History of Czechoslovakia

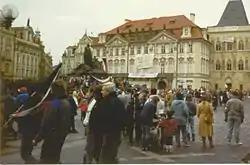
A gathering in Old Town in November 1989 during Velvet Revolution.

Through the 1970s and 1980s, the regime was challenged by individuals and organized groups aspiring to independent thinking and activity. The first organized opposition emerged under the umbrella of Charter 77. On 6 January 1977, a manifesto called Charter 77 appeared in West German newspapers. The original manifesto reportedly was signed by 243 persons; among them were artists, former public officials, and other prominent figures.